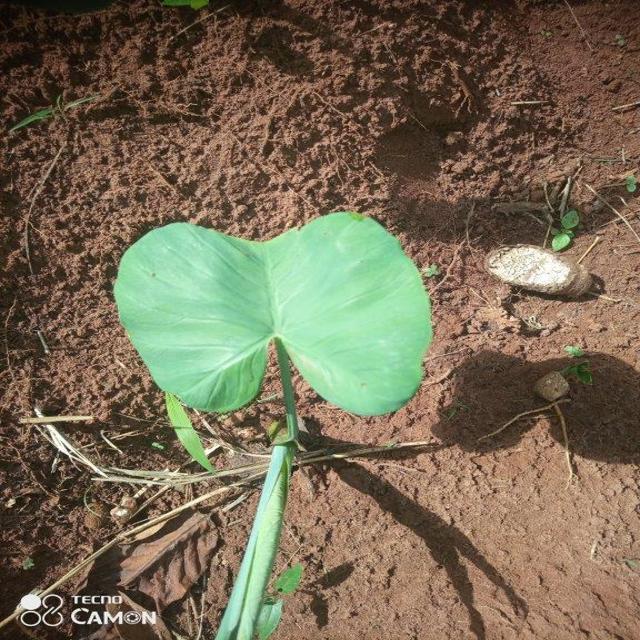
Label: Healthy